Matthew Shepard Foundation

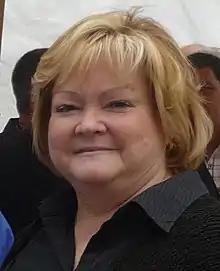
Judy Shepard at Lifeworks Live Out Loud

The Matthew Shepard Foundation's Speakers Bureau programs send anti-violence awareness speakers to visit schools, universities, colleges, companies, and community groups around the United States to talk about the impact hate has on communities. The group of speakers includes journalists, authors, activists, and public safety officials. Judy Shepard also makes public appearances to tell Matthew's story and discuss LGBTQ advocacy.